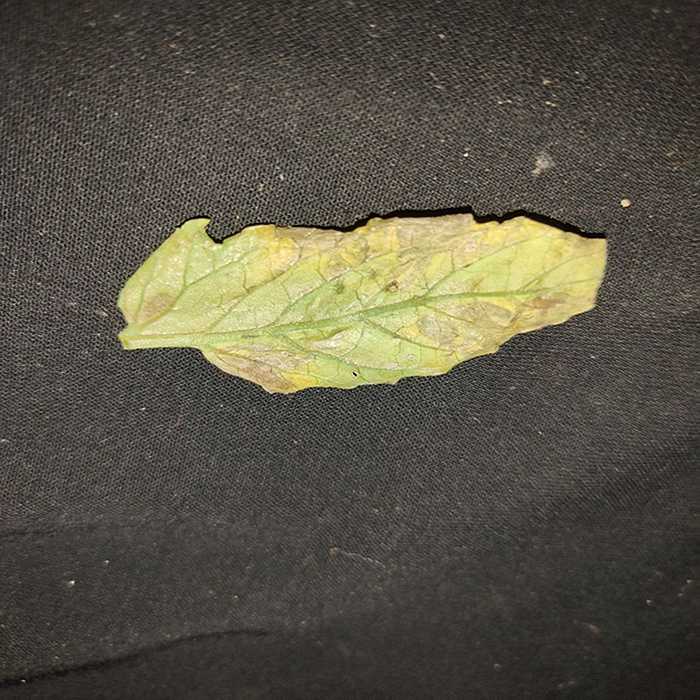
Plant: Tomato
Label: Tomato Bacterial spot